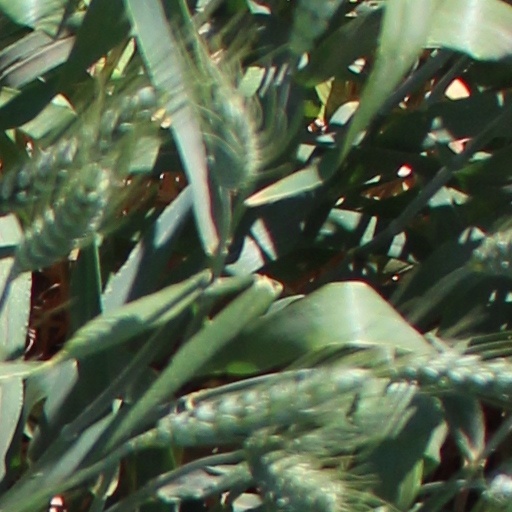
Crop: wheat